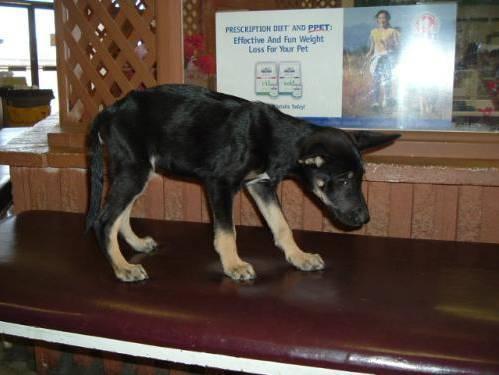
dog